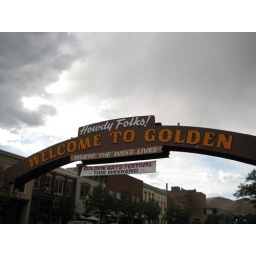
The famous sign in downtown Golden, with a nice cloudy sky behind it.